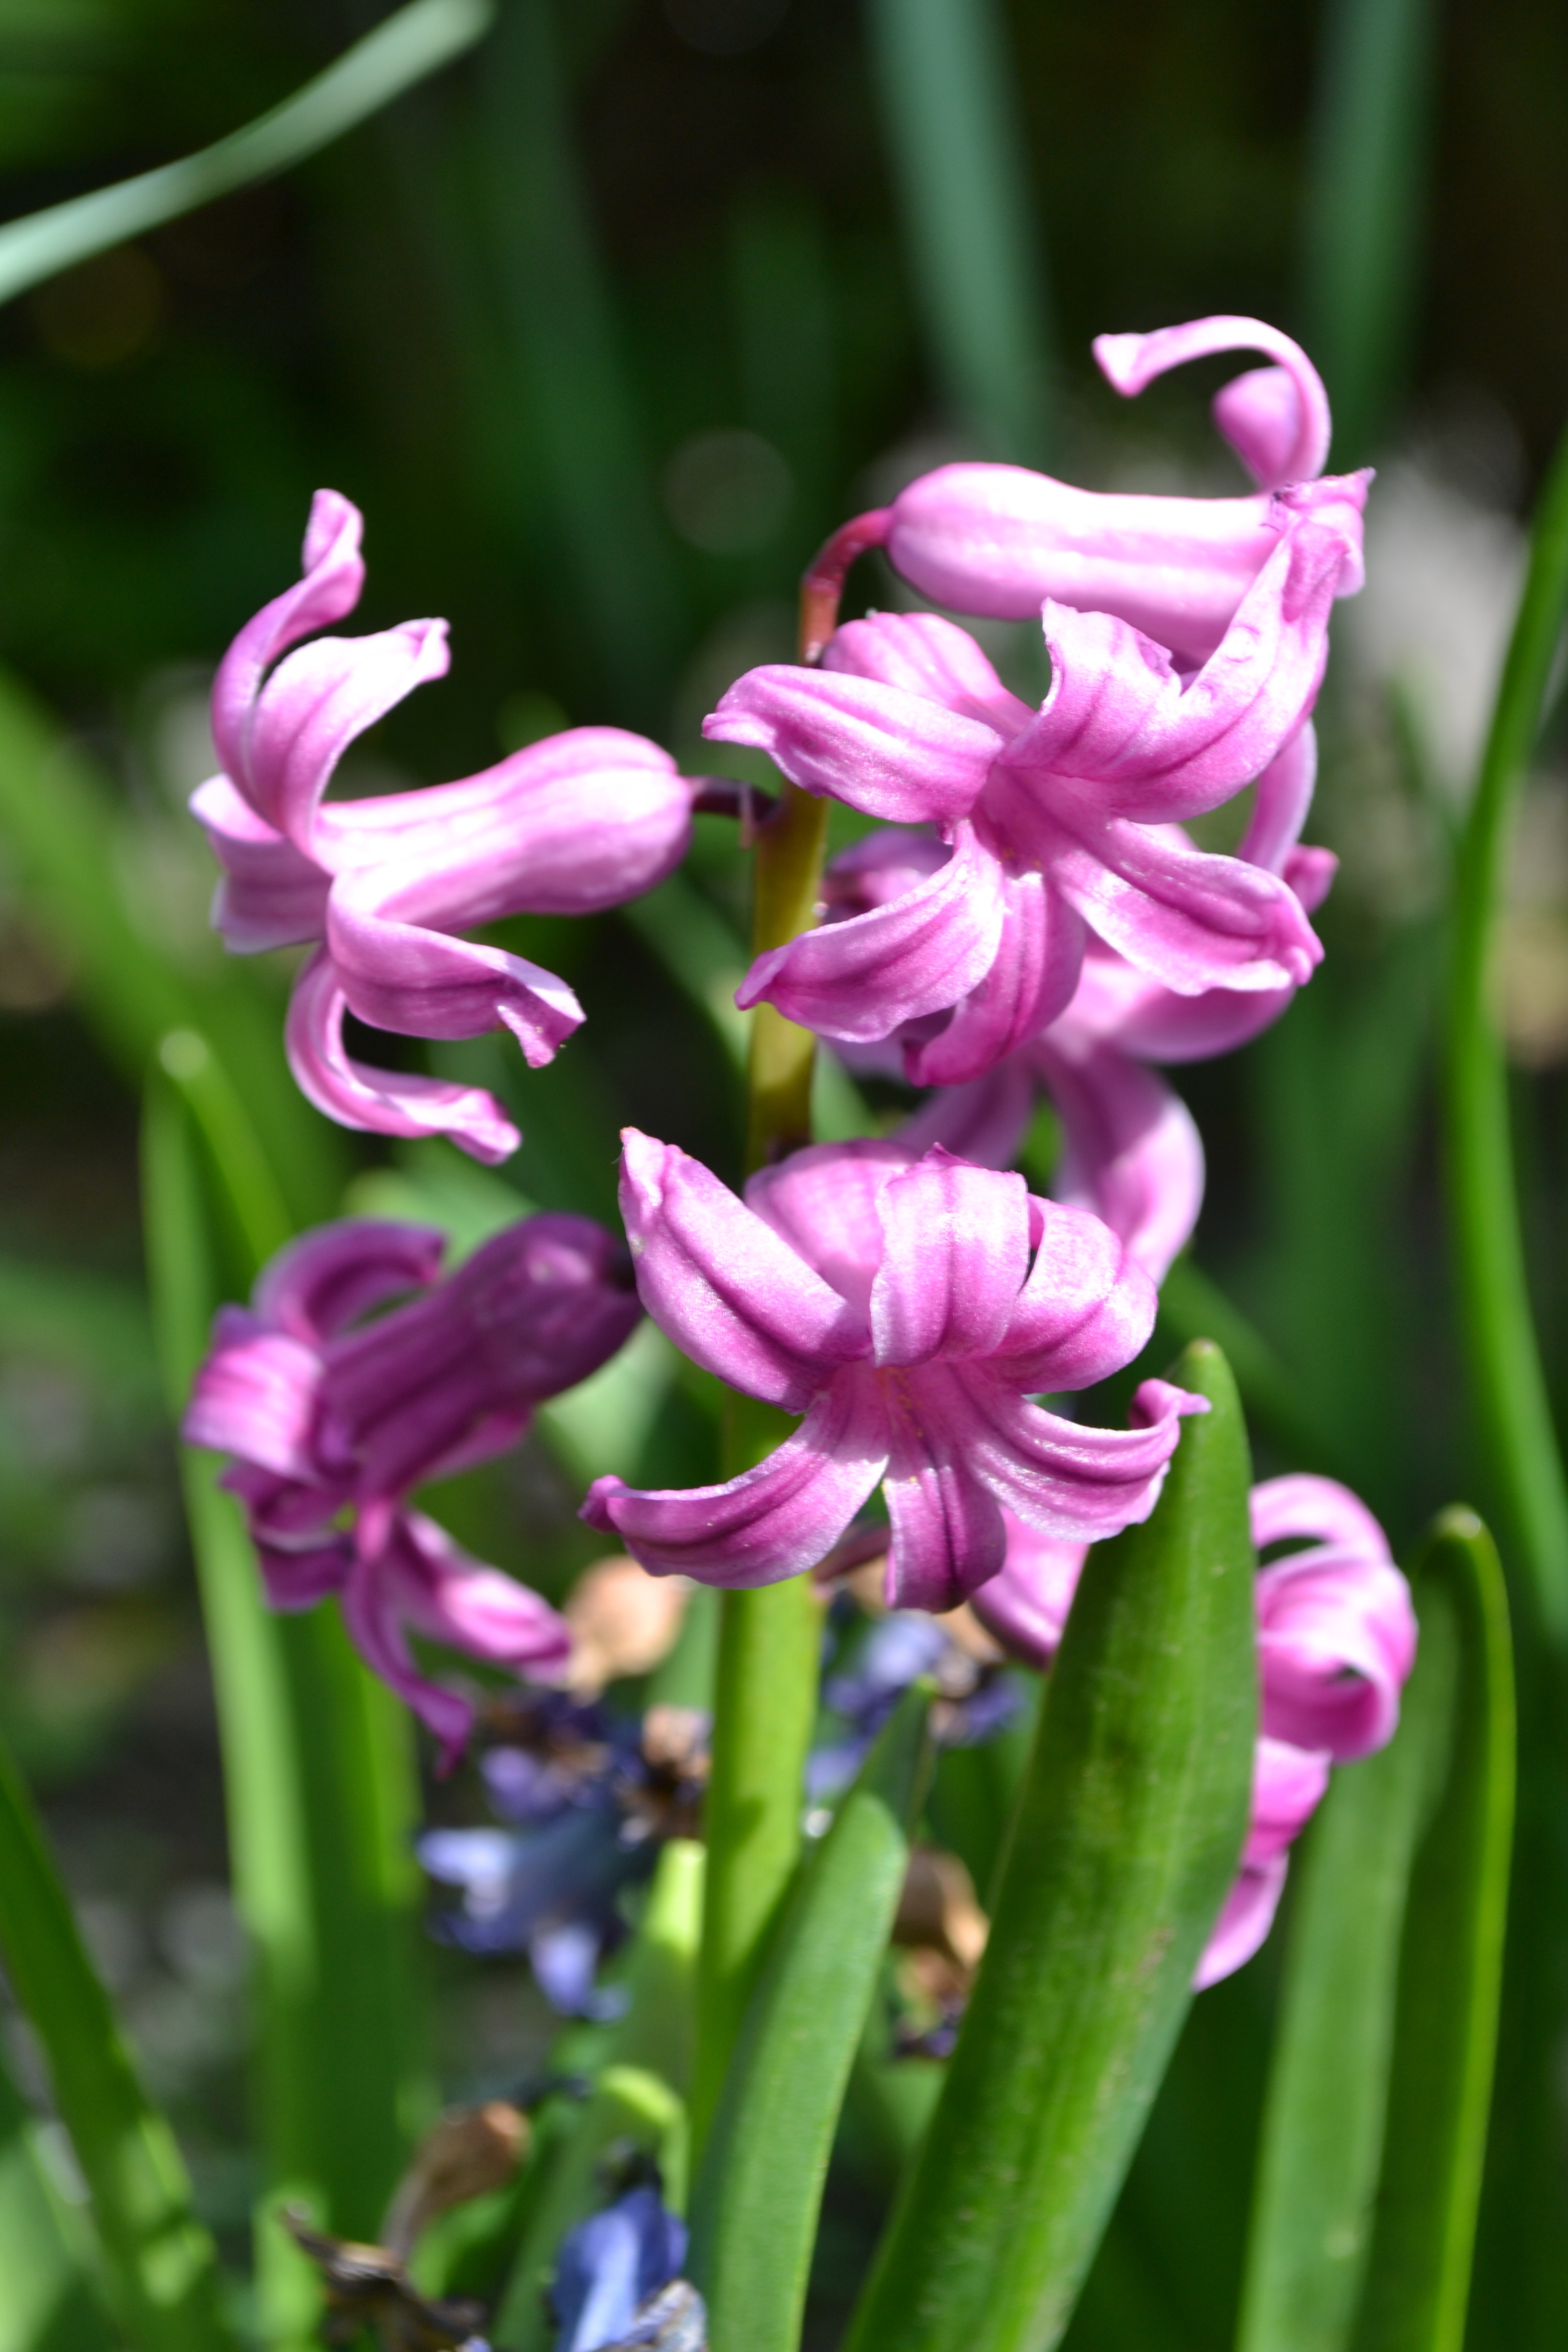
nature, plant, flower, spring, botany, garden, pink, flora, wildflower, close up, hyacinth, macro photography, flowering plant, plant stem, land plant